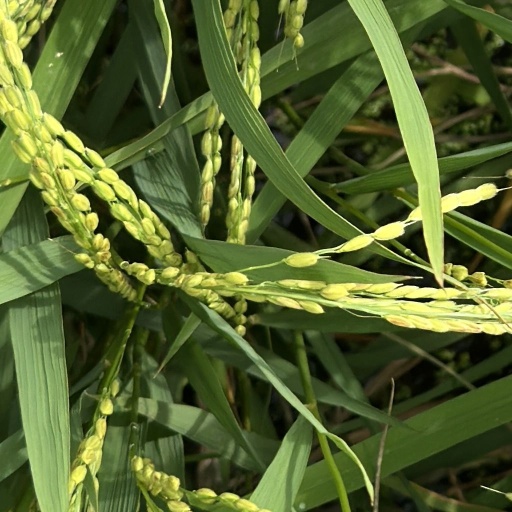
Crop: rice